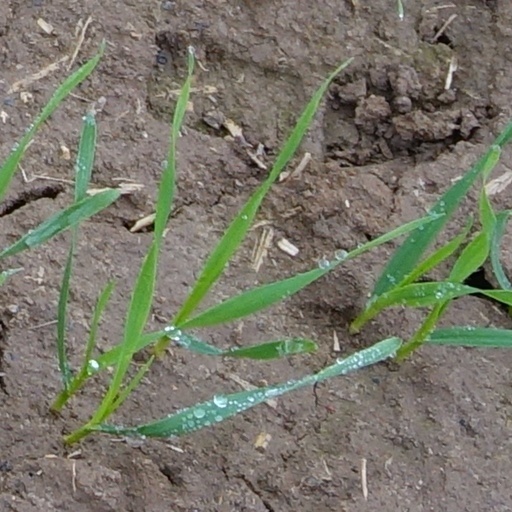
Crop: wheat